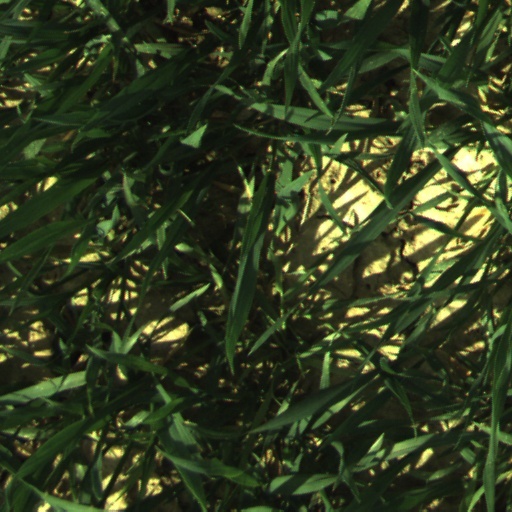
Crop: wheat